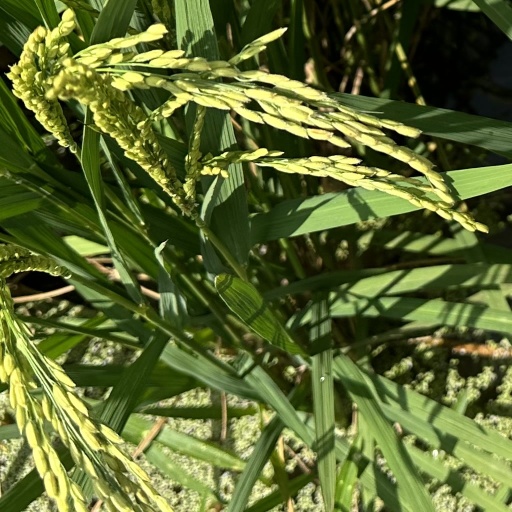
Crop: rice